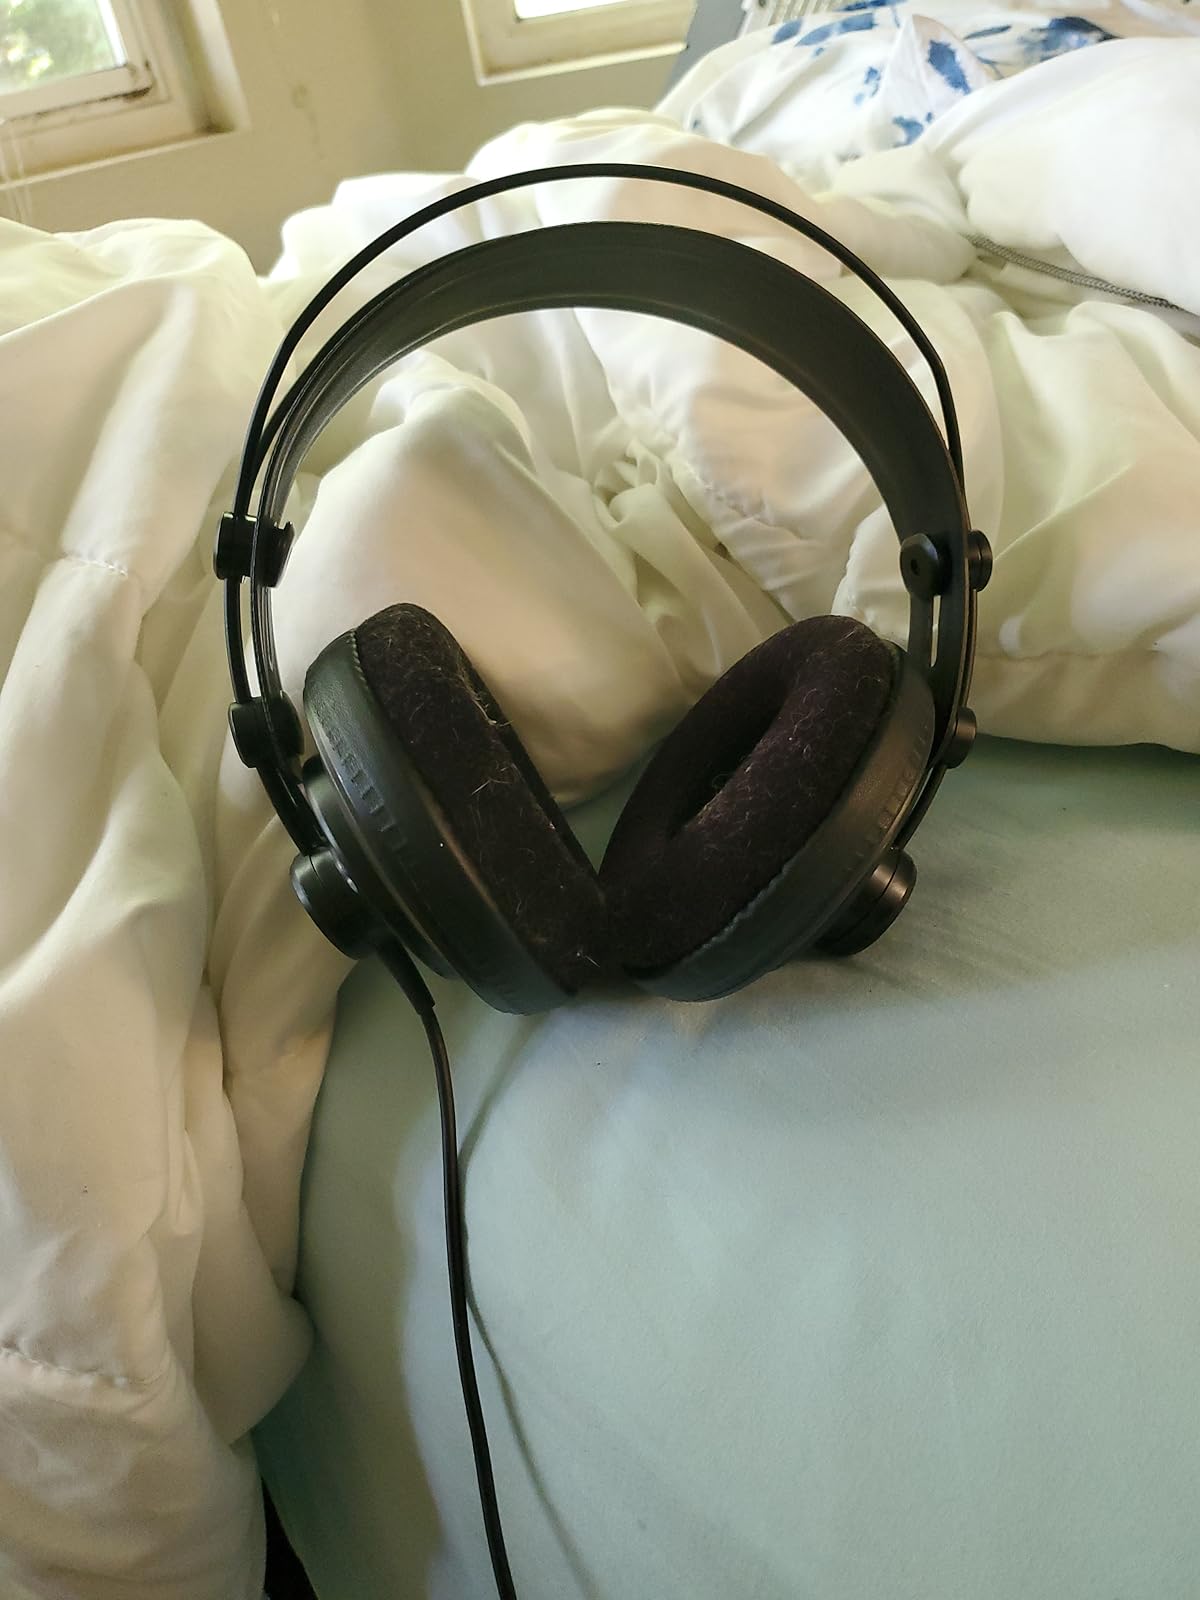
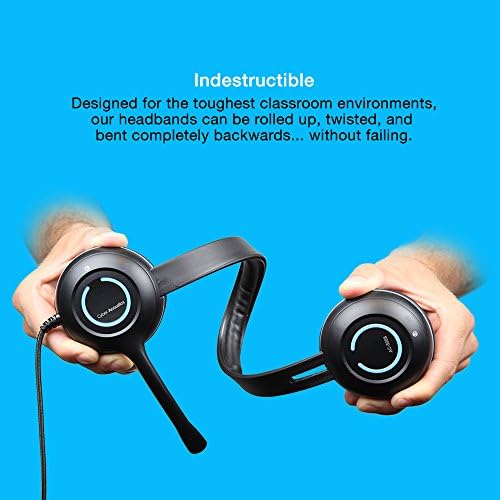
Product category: headphones
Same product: no